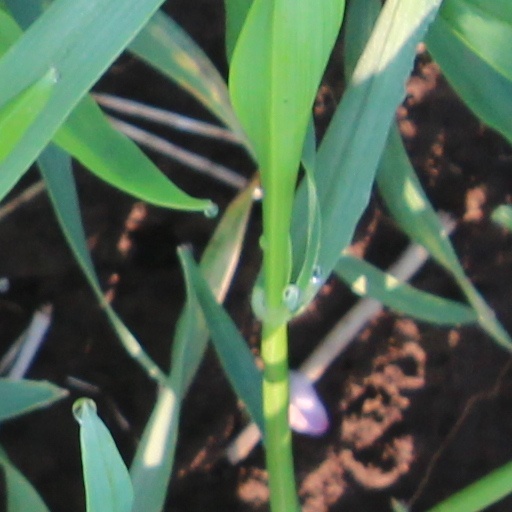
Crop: wheat